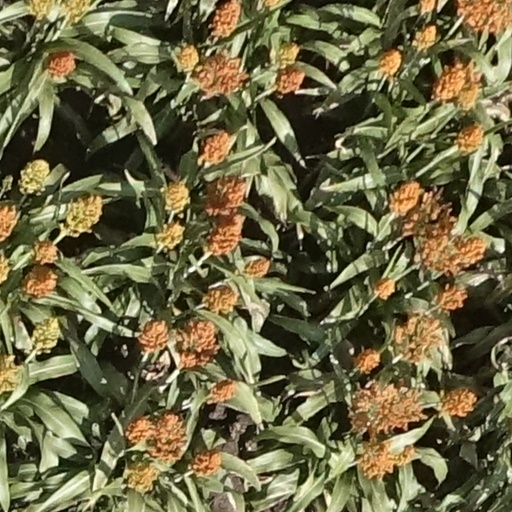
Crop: sorghum